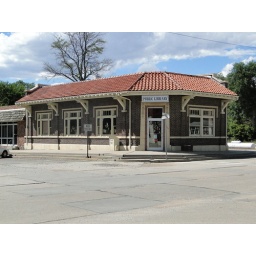
Old railroad depot, in Big Springs, Nebraska. This building is now the town library.